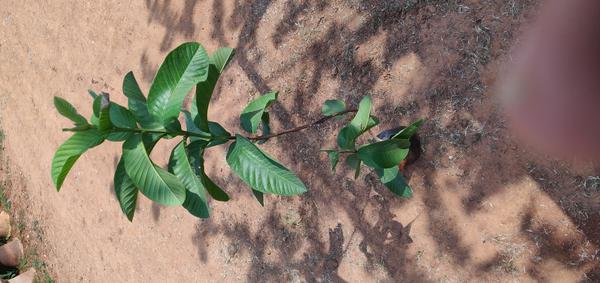
Plant: Gauva